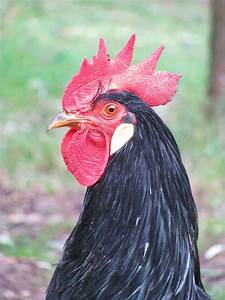
Label: chicken